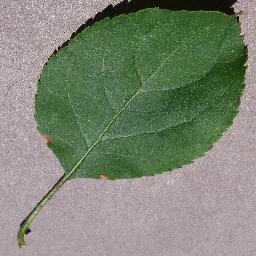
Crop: apple
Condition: black_rot